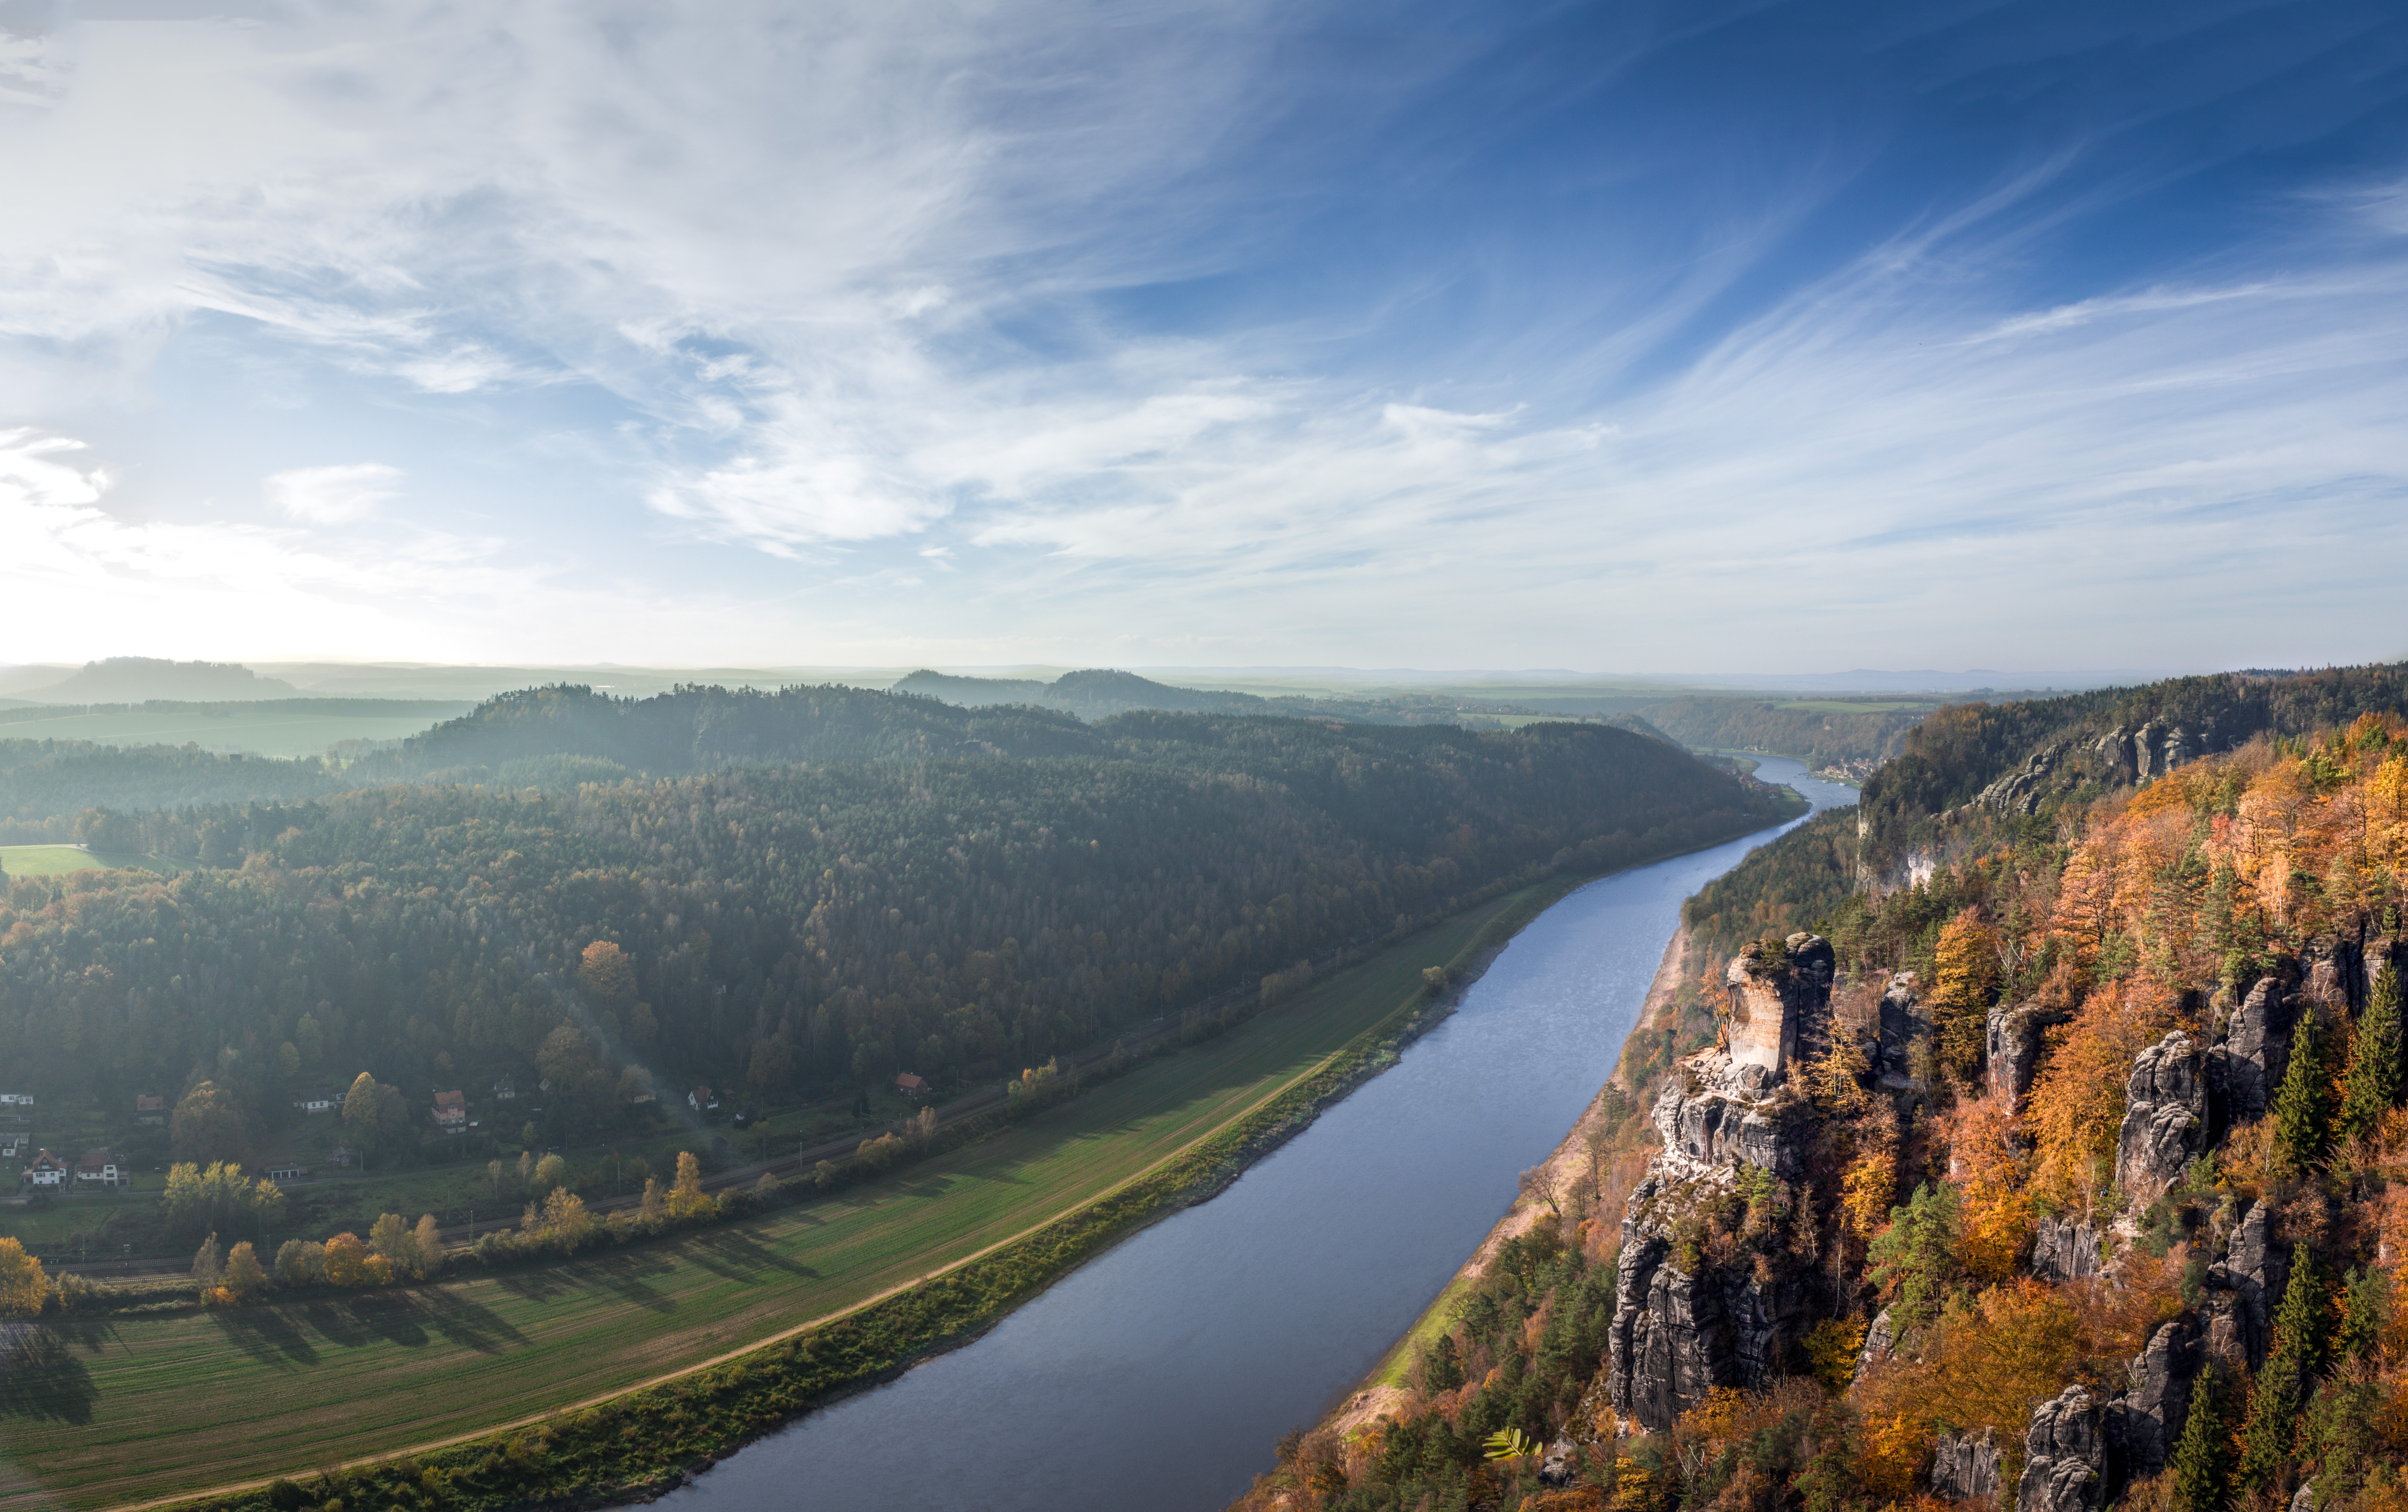
landscape, sea, coast, nature, forest, mountain, cloud, farm, morning, fall, hill, lake, river, mountain range, cliff, reflection, autumn, fjord, reservoir, terrain, waterway, body of water, woods, hills, hazy, loch, rural area, landform, aerial photography, geographical feature, atmospheric phenomenon, mountainous landforms